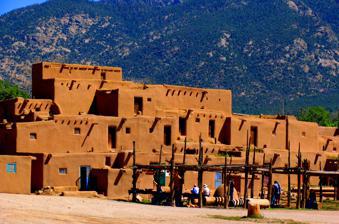
Building: Digneo-Valdes House
Country: United States of America
Year built: 1889
Historic house in New Mexico, United States United States historic place Digneo-Valdes House U.S. National Register of Historic Places Show map of New Mexico Show map of the United States Location 1231 Paseo de Peralta, Santa Fe, New Mexico Coordinates 35°40′53″N 105°56′23″W / 35.681336°N 105.939728°W / 35.681336; -105.939728 Area 0.3 acres (0.12 ha) Built 1889 Built by Carl Digneo NRHP reference No. 78001827 Added to NRHP November 21, 1978 The Digneo-Valdez House , at 1231 Paseo de Peralta in Santa Fe, New Mexico , was built in 1939.  It was listed on the National Register of Historic Places in 1978. It is a one-and-half-story brick house constructed by Italian immigrant and building contractor Carl Digneo. References